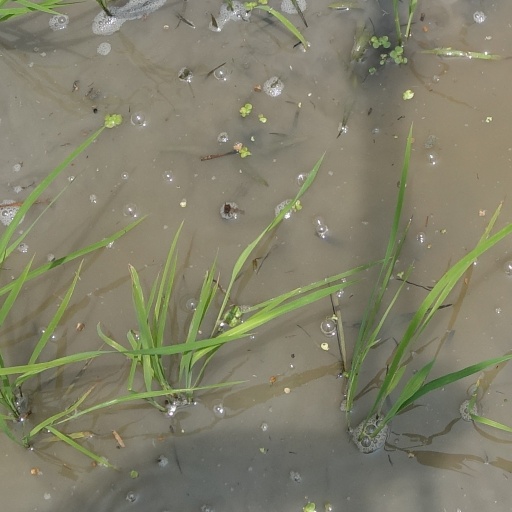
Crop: rice